G. Love

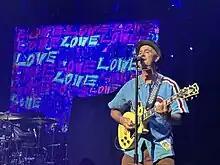

Garrett Dutton (born October 3, 1972), better known as G. Love, is an American singer, rapper and musician best known as the frontman for the band G. Love & Special Sauce.